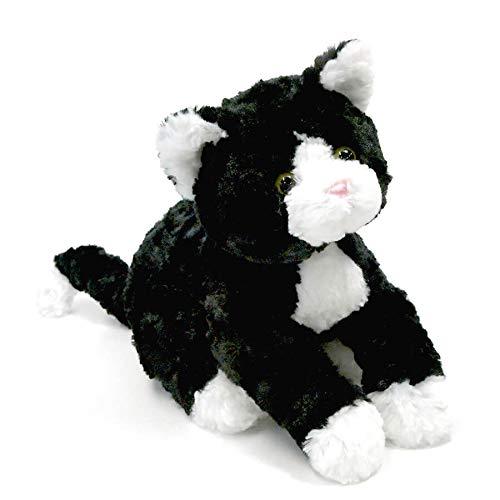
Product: GUND Sebastian Tuxedo Cat Stuffed Animal Plush Toy, 14"
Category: Toys & Games | Stuffed Animals & Plush Toys | Stuffed Animals & Teddy Bears
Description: MEET SEBASTIAN: This cute and cuddly 14" tuxedo kitty is sure to warm any cat lover's heart.
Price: $24.60
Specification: ProductDimensions:4x9x4inches|ItemWeight:1.28ounces|ShippingWeight:7.2ounces(Viewshippingratesandpolicies)|ASIN:B07CSL8LRC|Itemmodelnumber:4061316|Manufacturerrecommendedage:12monthsandup